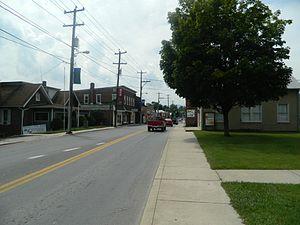
La ville de Petersburg est le siège du comté de Grant, dans l’État de Virginie-Occidentale, aux États-Unis. Sa population s’élevait à 2 467 habitants lors du recensement de 2010, estimée à 2 621 habitants en 2018.